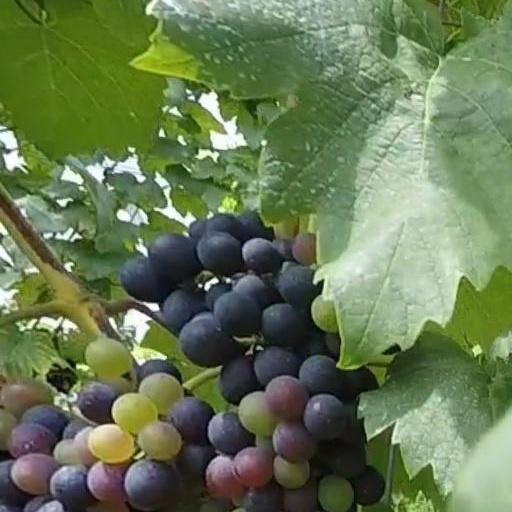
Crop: grape